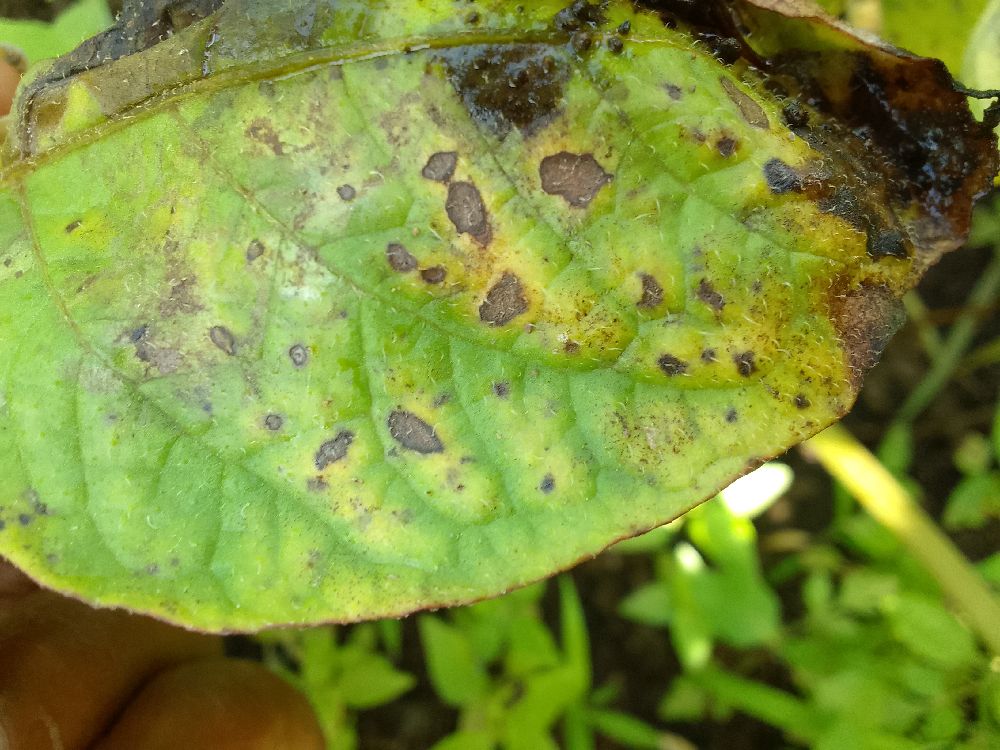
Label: Early blight